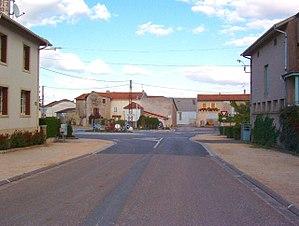
L'ancien château de Barisey-au-Plain vu de la rue St-Hubert (© Francis MONTIGNON) fr:GFDL Francis MONTIGNON fr:CatÃ©gorie:Image de commune de Meurthe-et-Moselle
Barisey-au-Plain est une commune française située dans le département de Meurthe-et-Moselle en région Grand Est.